Steenberg United F.C.

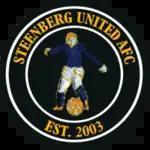

Steenberg United is a South African football club. The club plays in the SAFA Second Division.